Madison, Connecticut

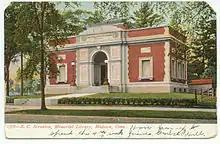
E.C. Scranton Memorial Library,

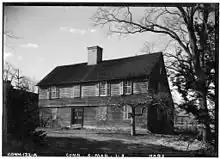
Deacon John Grave House

Hammonasset Beach State Park contains the state's longest public beach, with campsites, picnic areas, and a fishing pier. Beaches included Surf Club Beach, East Wharf, and West Wharf. The Madison Beach Club is located there.